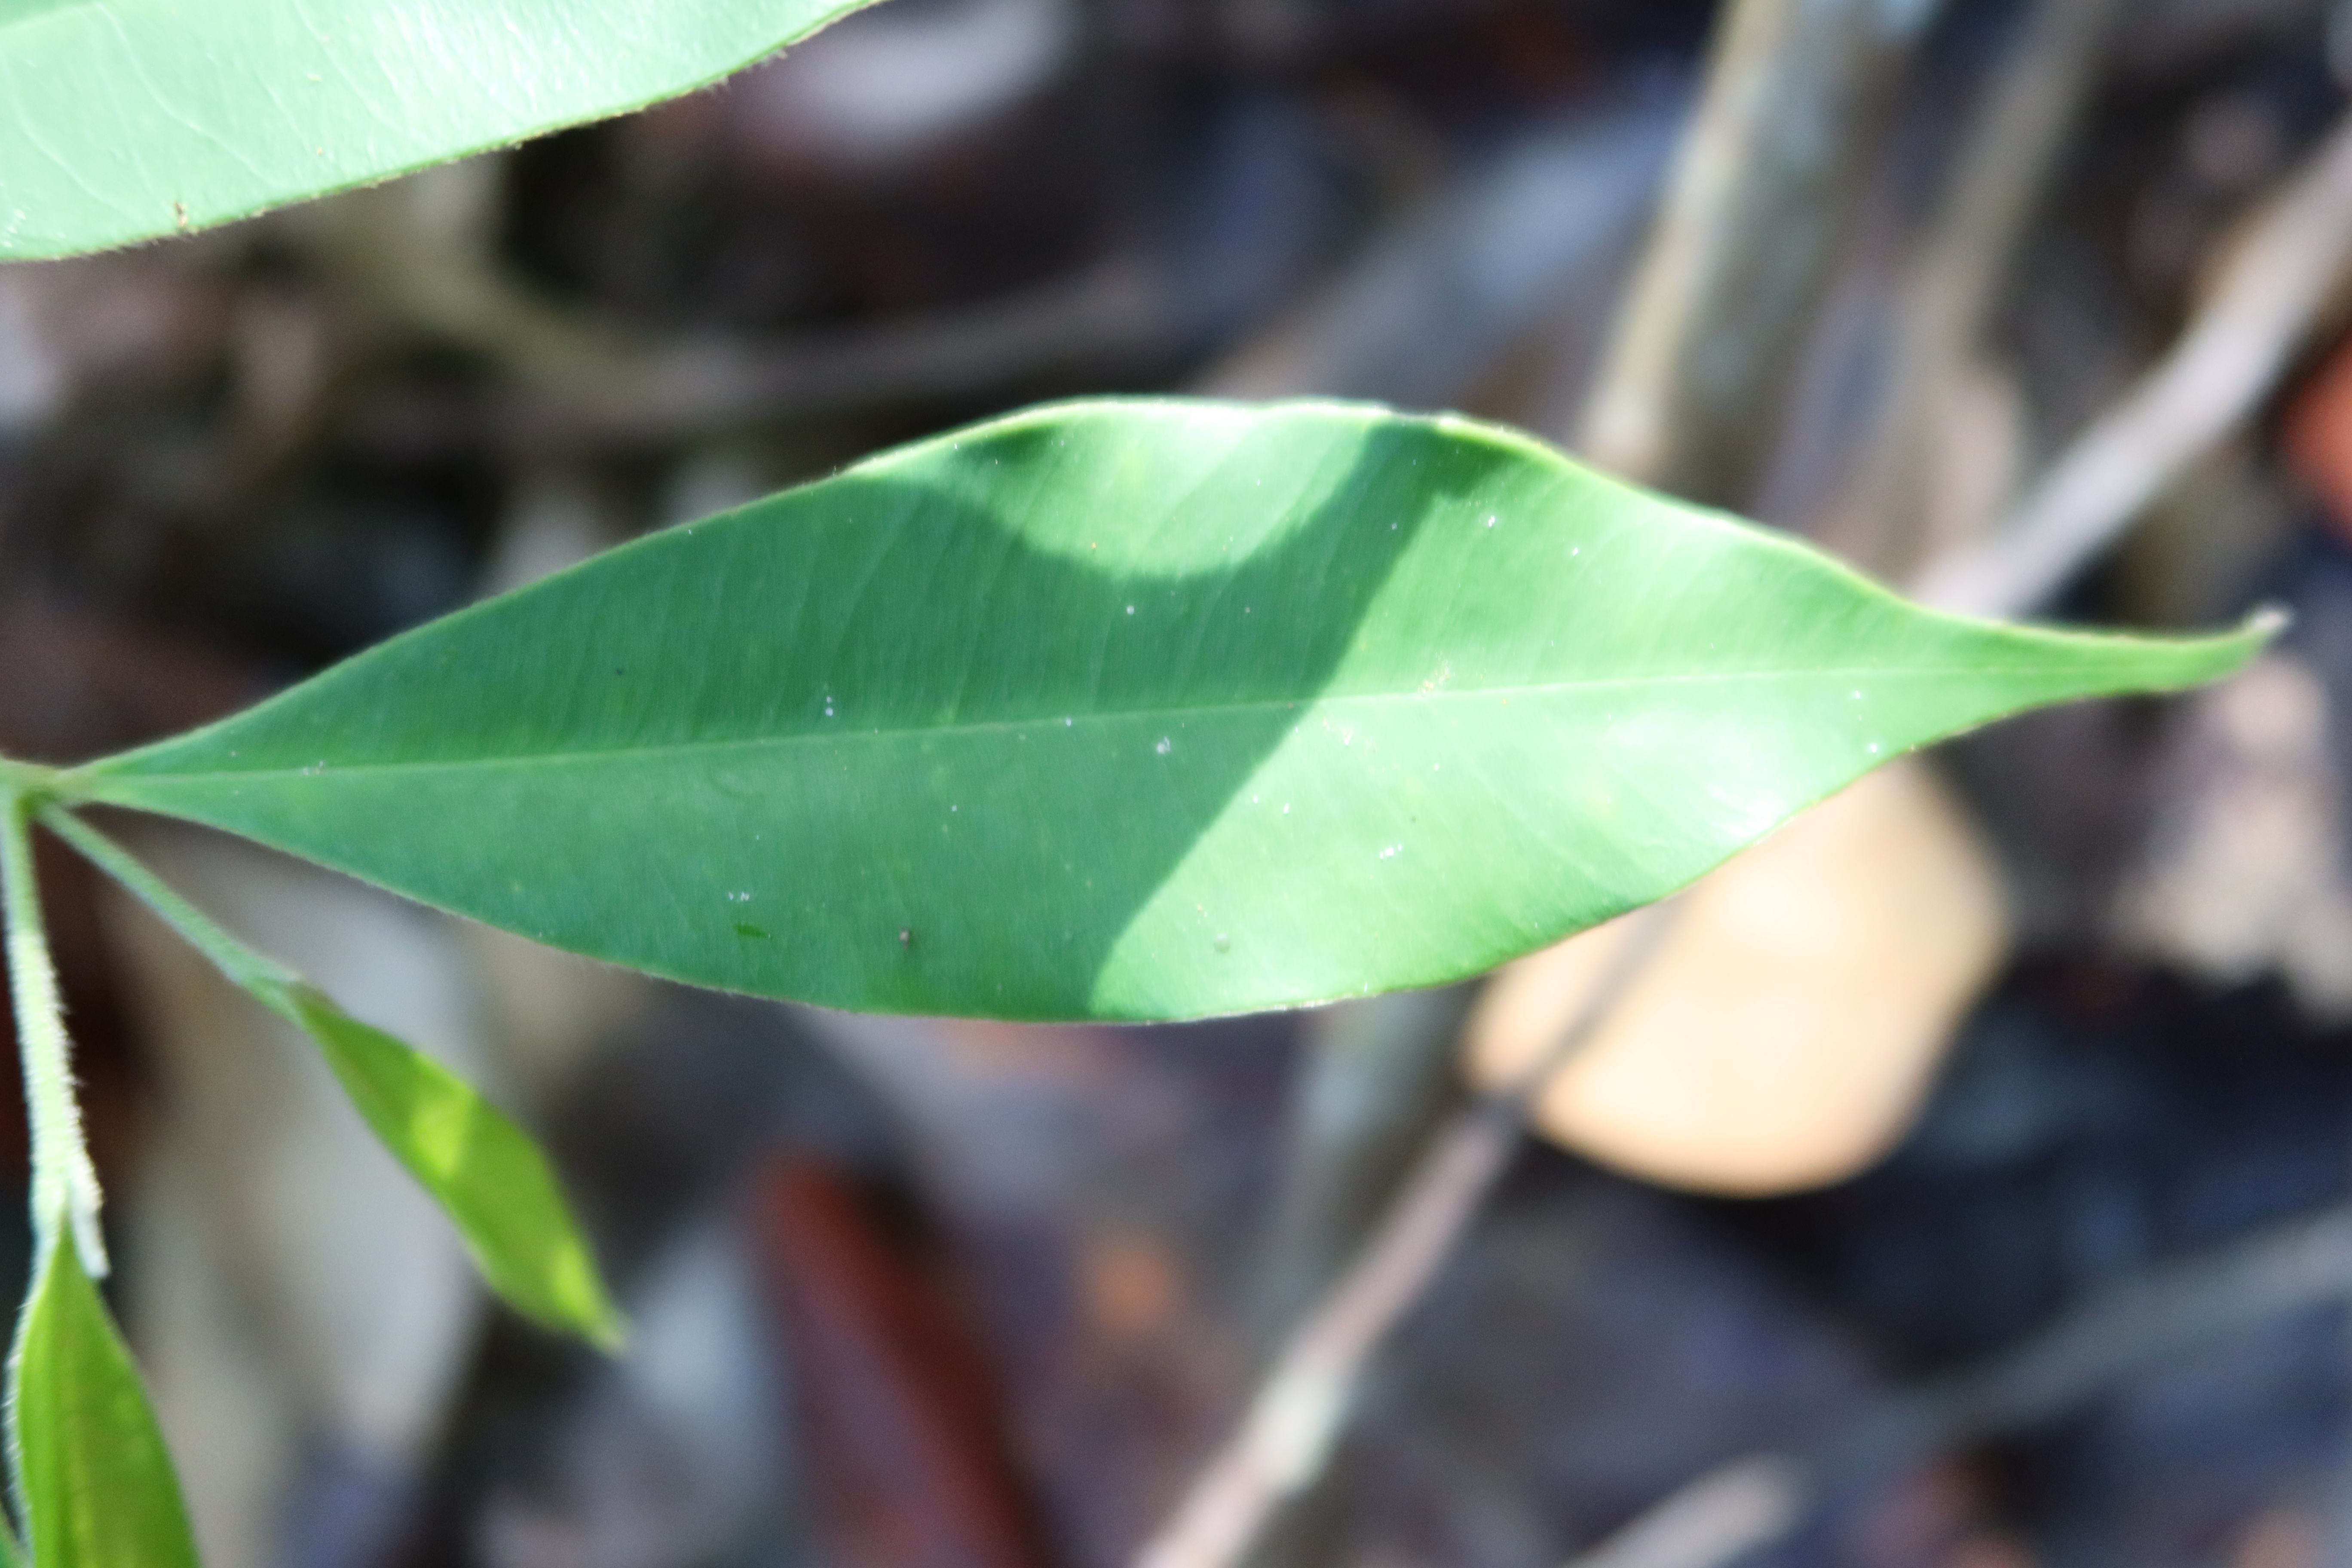
Label: Powdery mildew